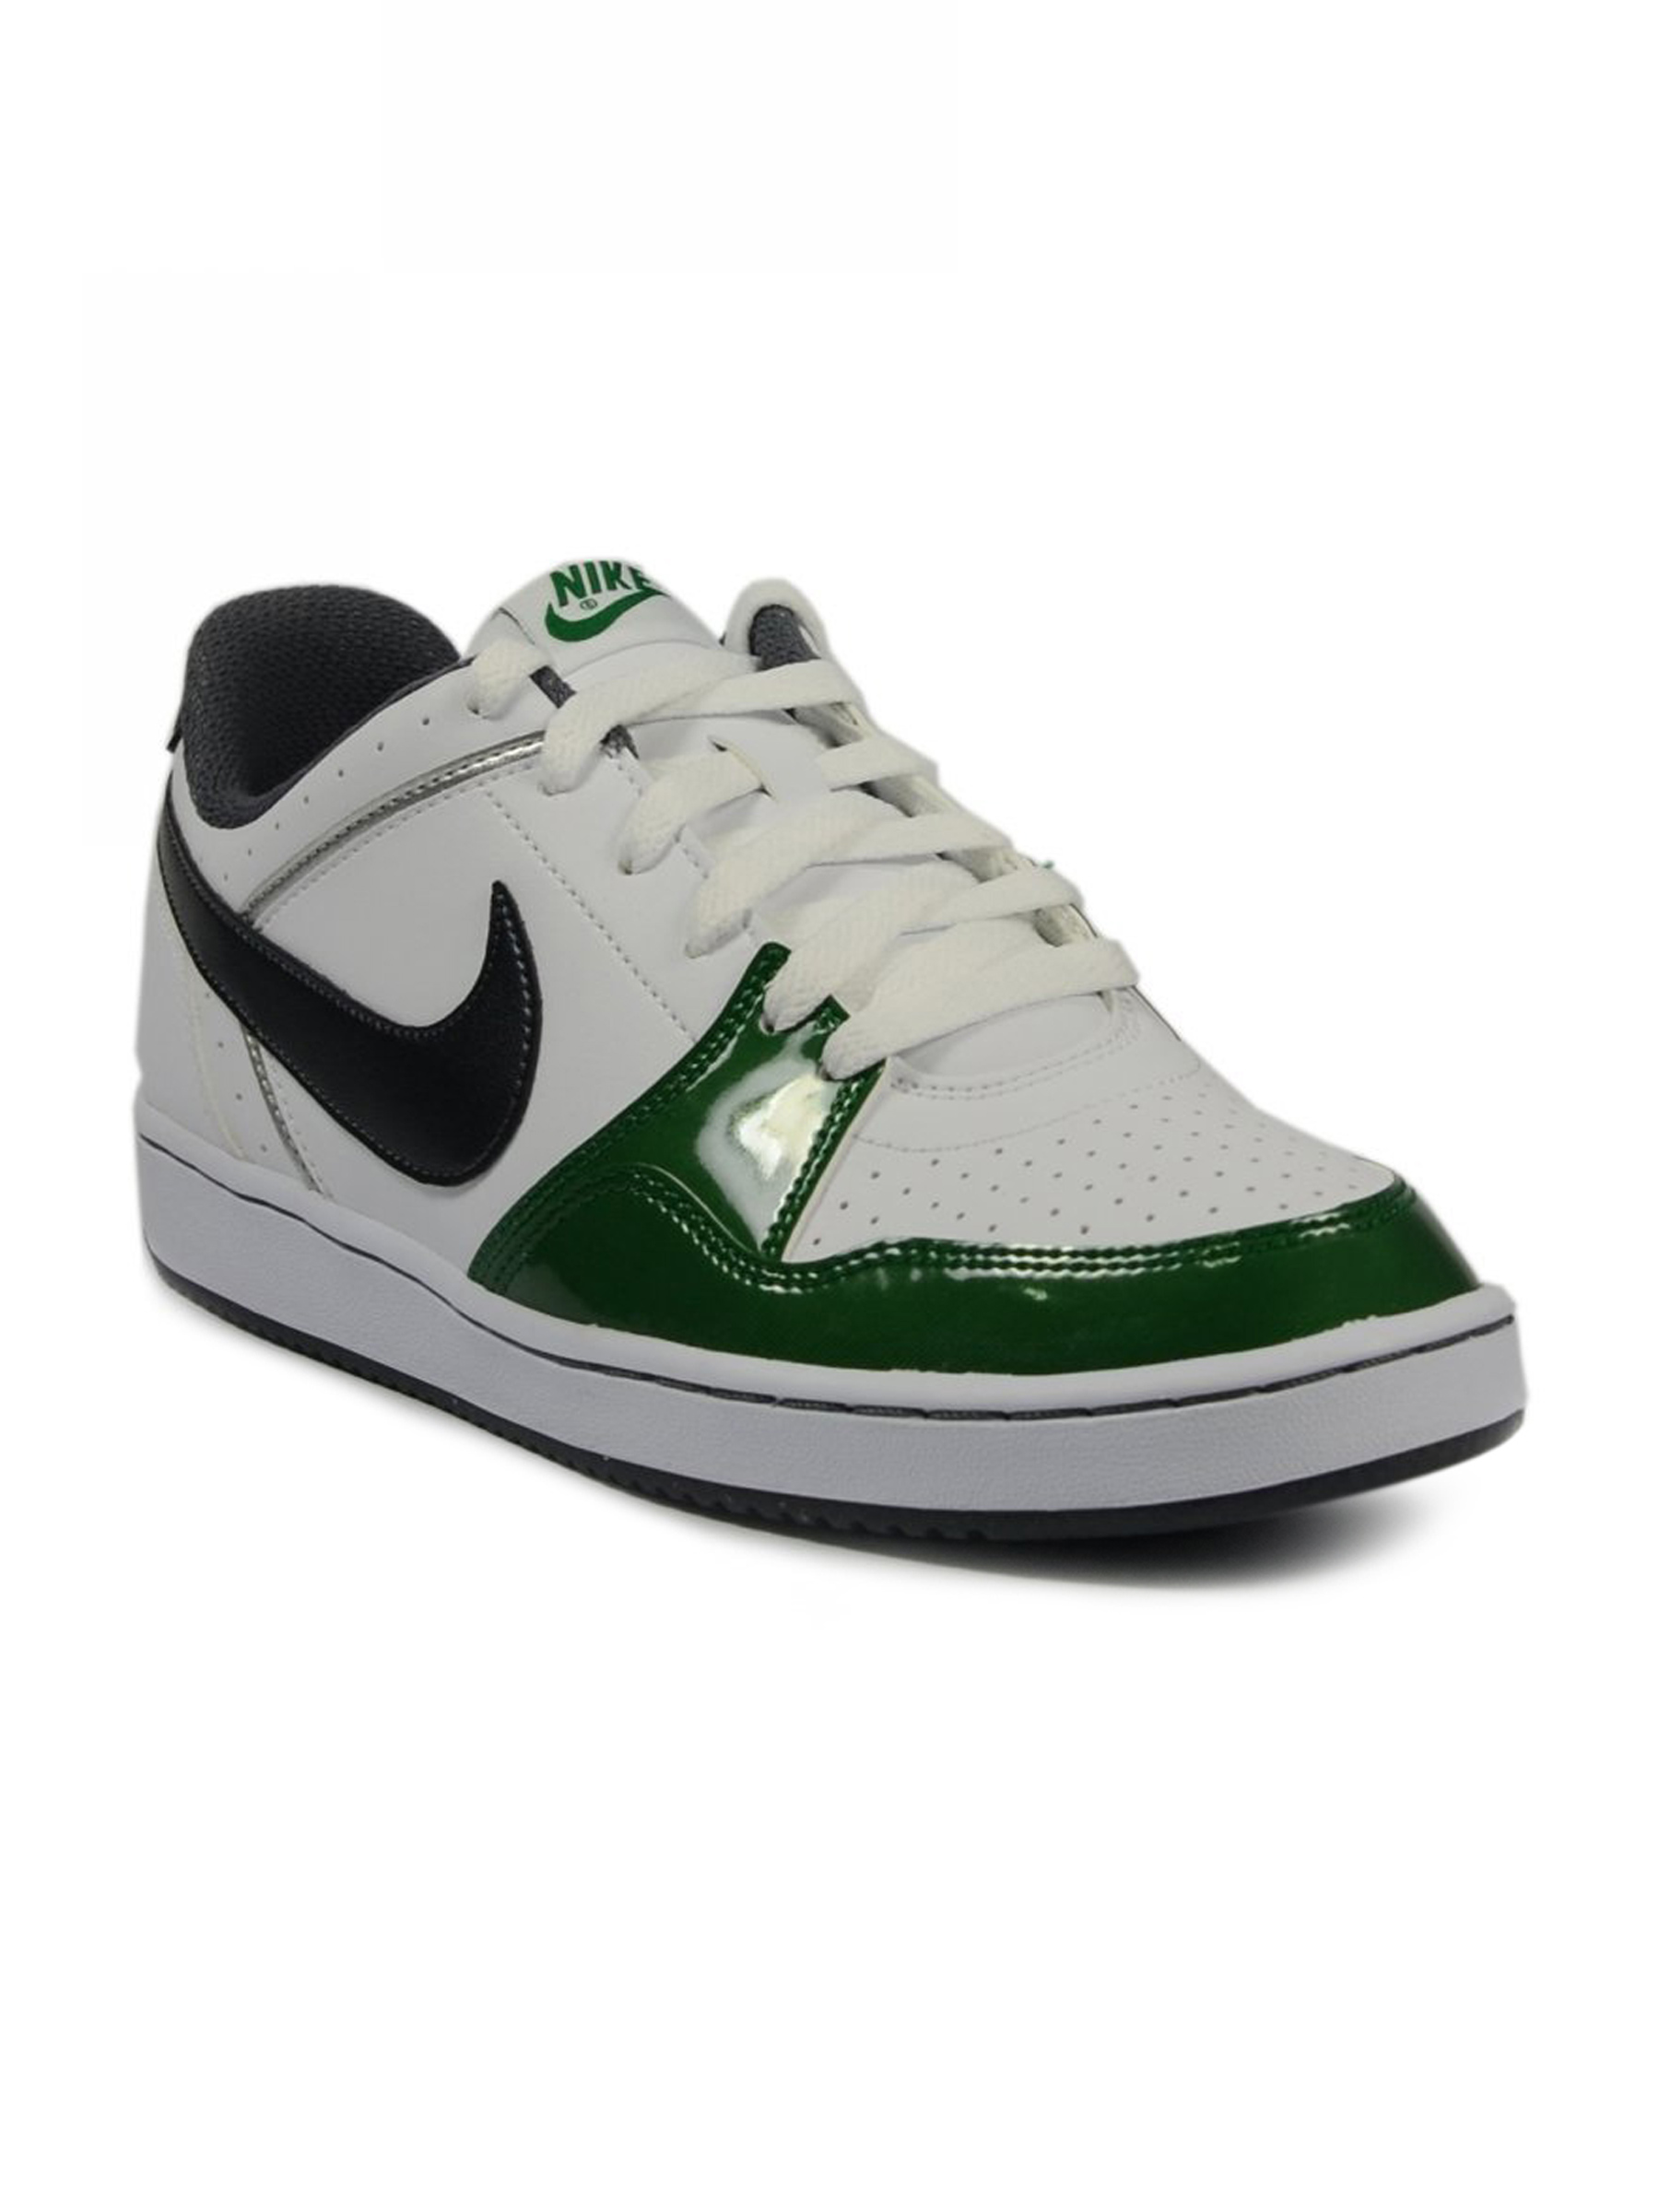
Nike Men's Collect White Shoe
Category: Footwear / Shoes / Sports Shoes
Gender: Men
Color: White
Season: Summer 2011
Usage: Sports